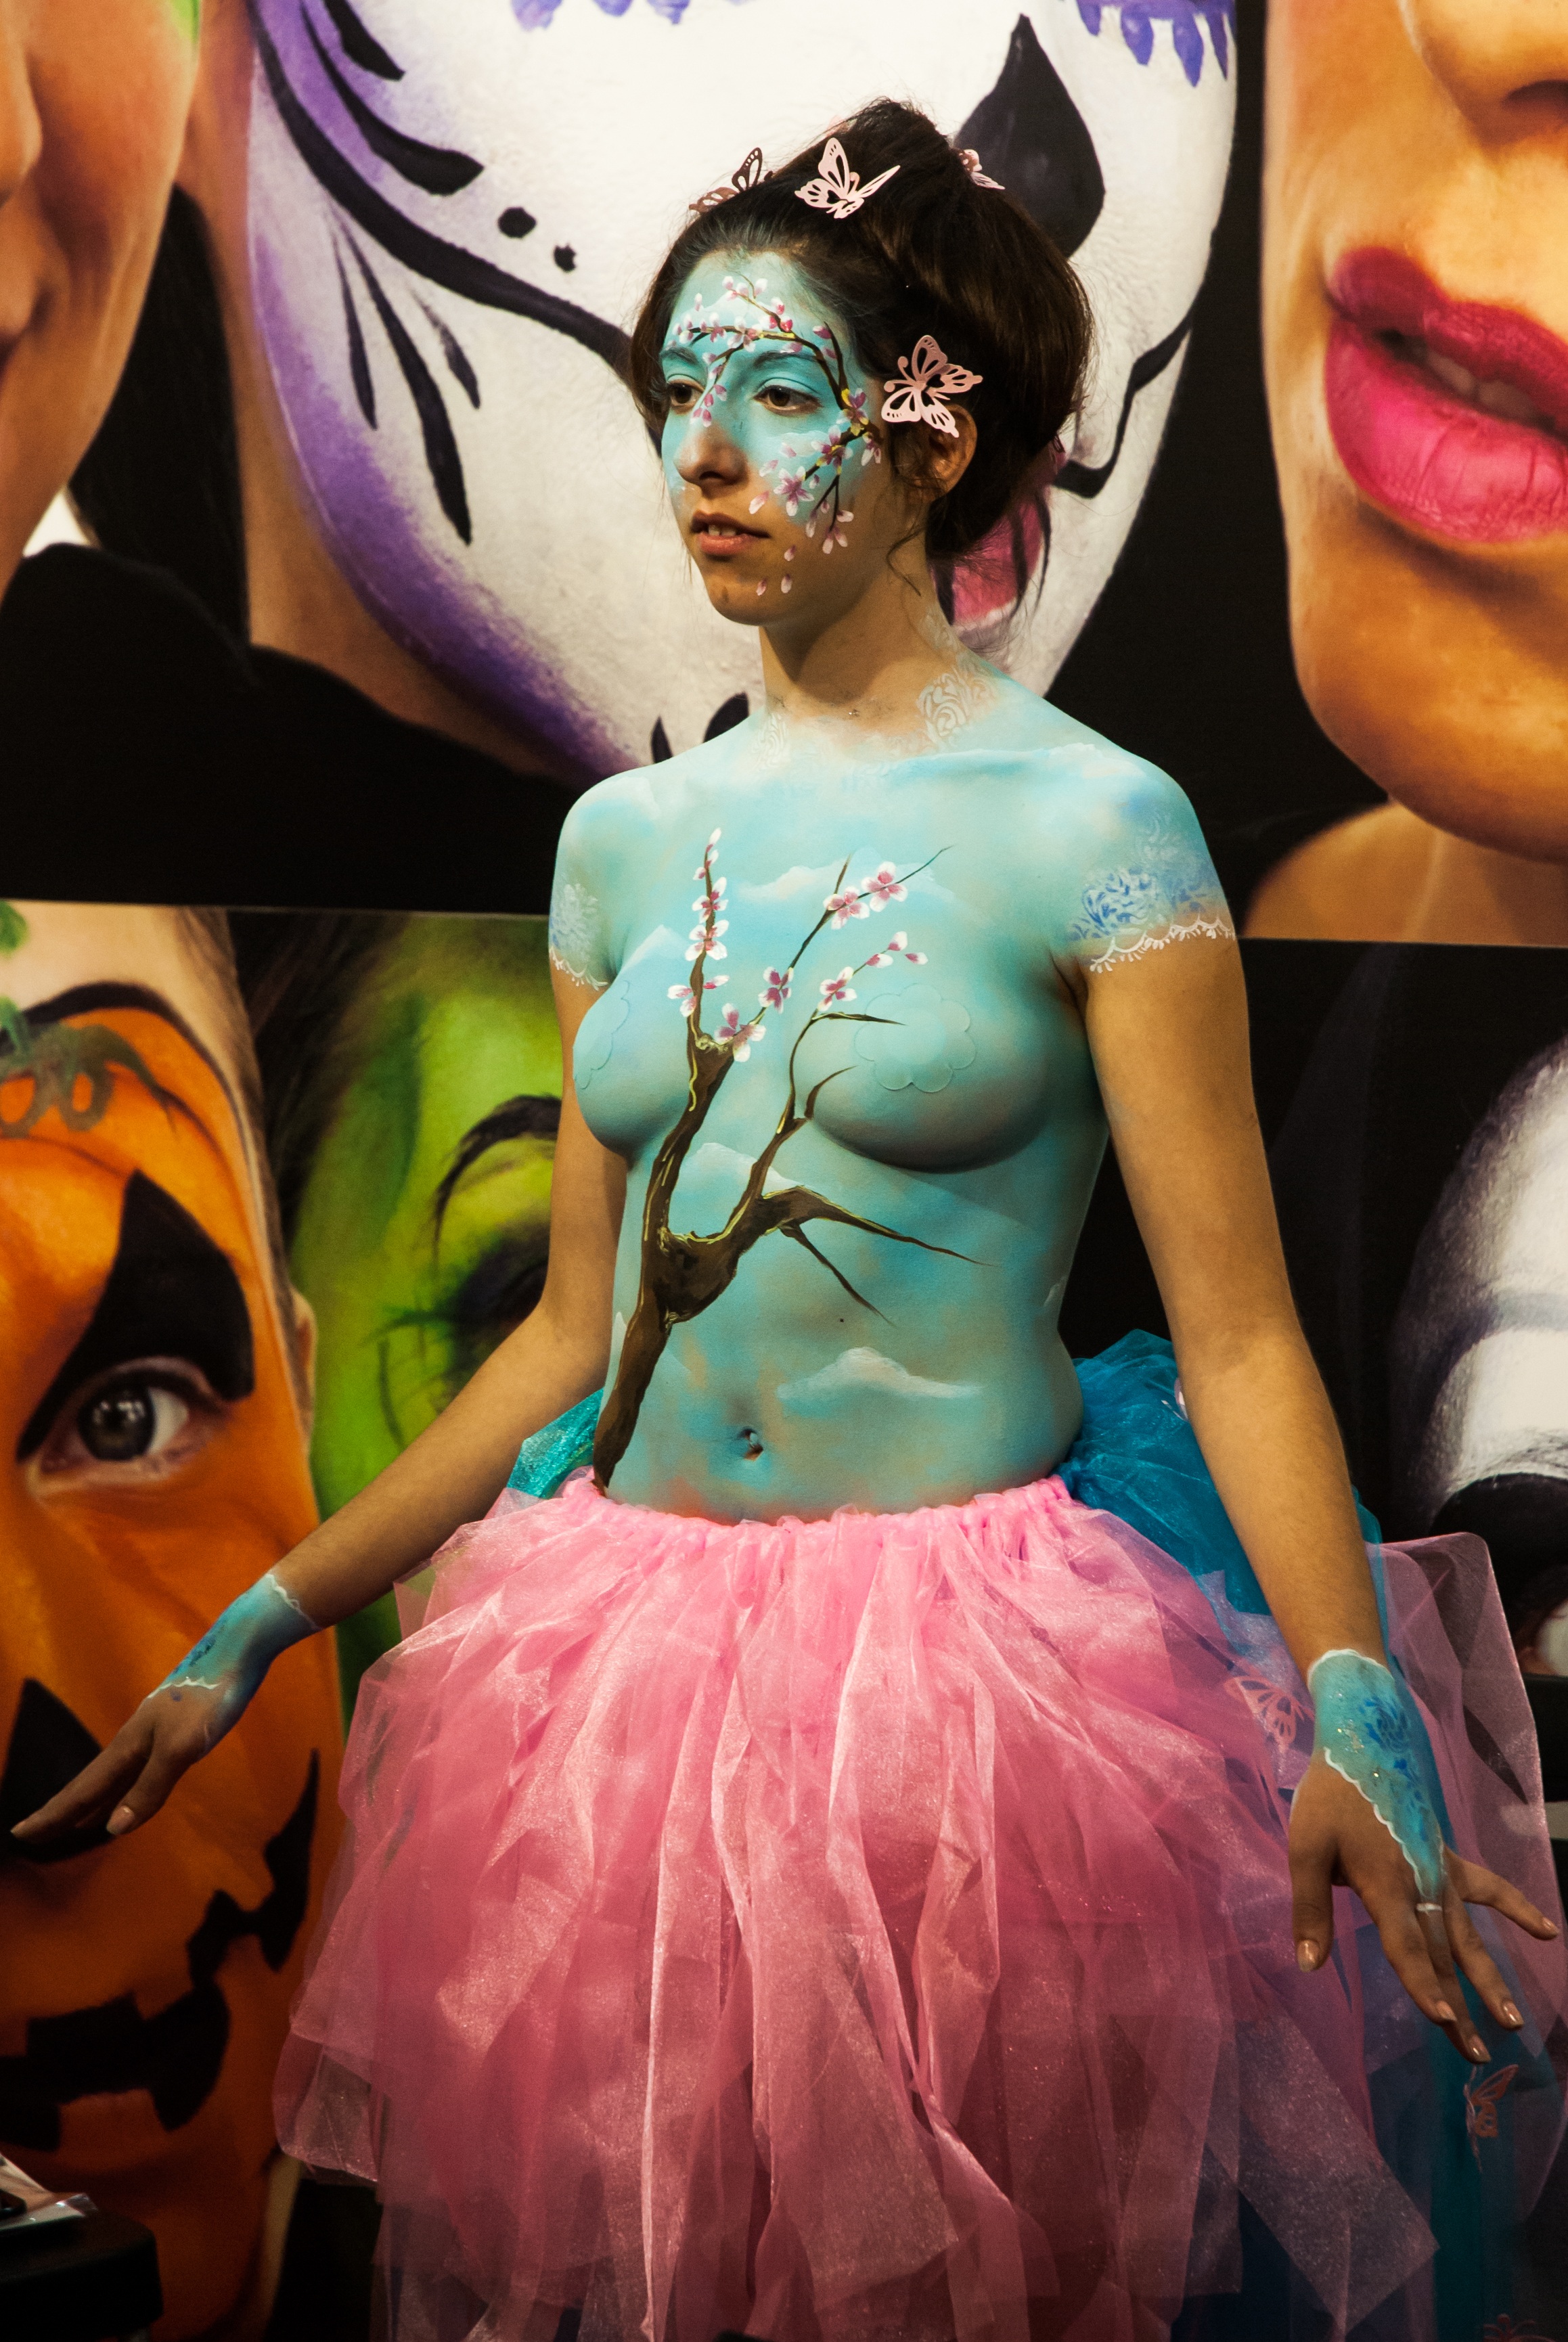
model, young, color, clothing, art, costume, presentation, body painting, expocosm tica